Question: Please indicate a possible affordance area of baseball bat that can be used for hitting
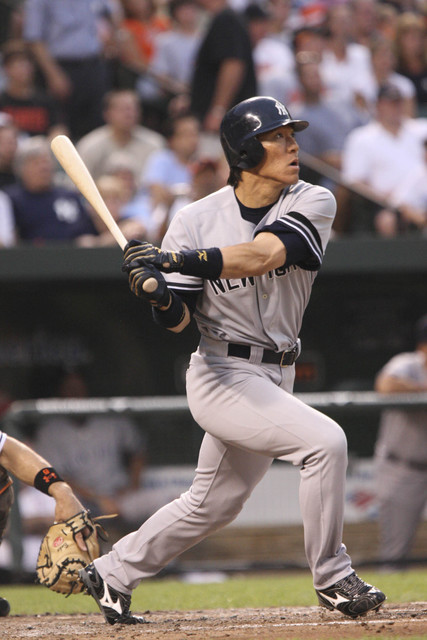
Answer: [50, 126.5, 131, 254.5]